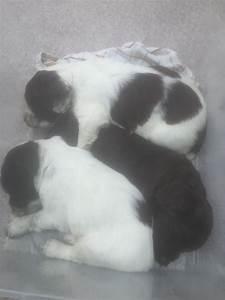
dog